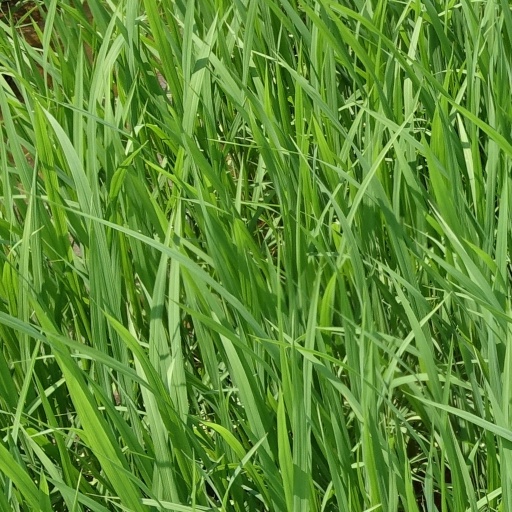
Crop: rice